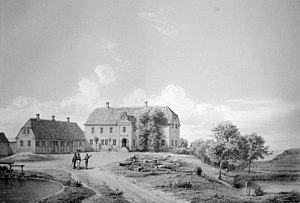
Kås Hovedgård
Kås i midten af 1800-tallet
Kås er en hovedgård i Skive Kommune. Kås ligger på vestsiden af Salling, syd for Kås Sø, og øst for den fredede halvø i Kås Hoved ved nordenden af Venø Bugt og sydenden af Kås Bredning i Limfjorden.
Kås er en hovedgård i Lihme Sogn i det tidligere Rødding Herred, Viborg Amt, nu Skive Kommune. Kås ligger på vestsiden af Salling syd for Kås Sø og øst for den fredede halvø i Kås Hoved ved nordenden af Venø Bugt og sydenden af Kås Bredning i Limfjorden.